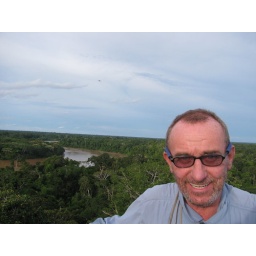
one hundred foot tower above the rain forest